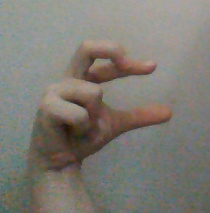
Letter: thal